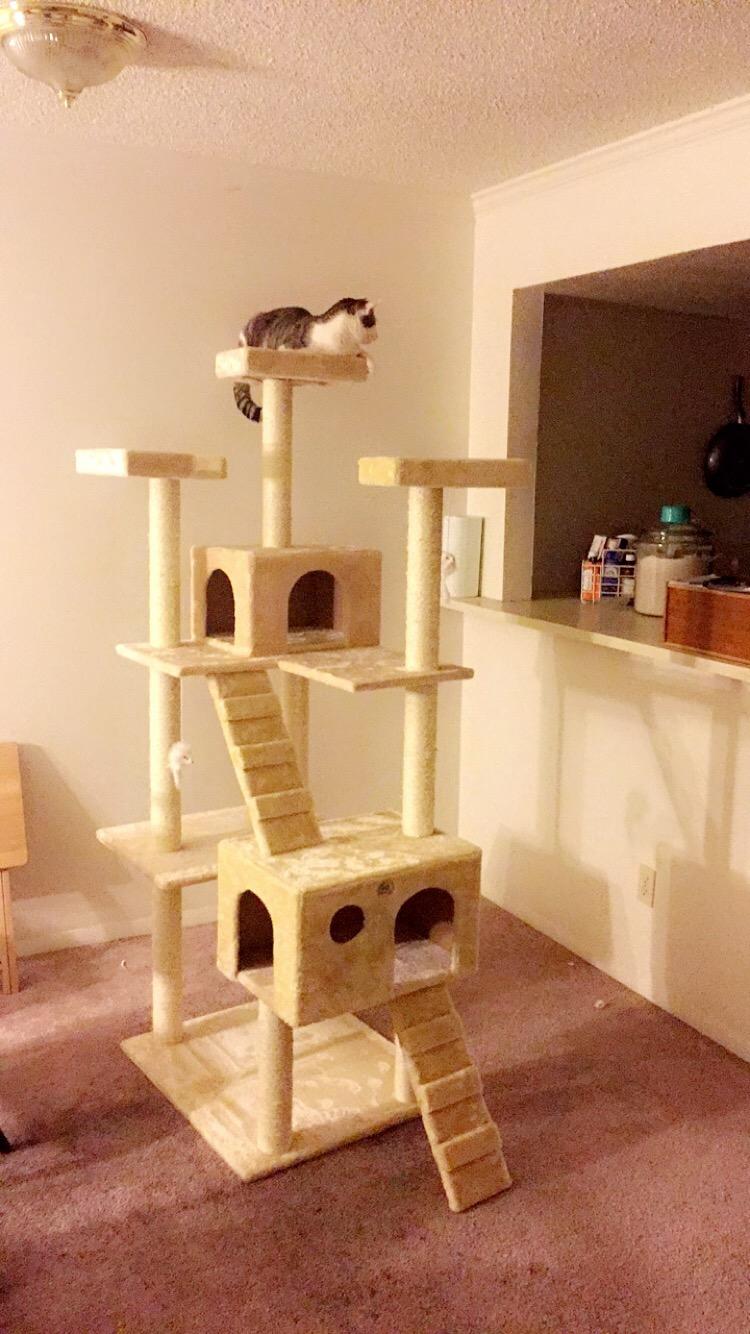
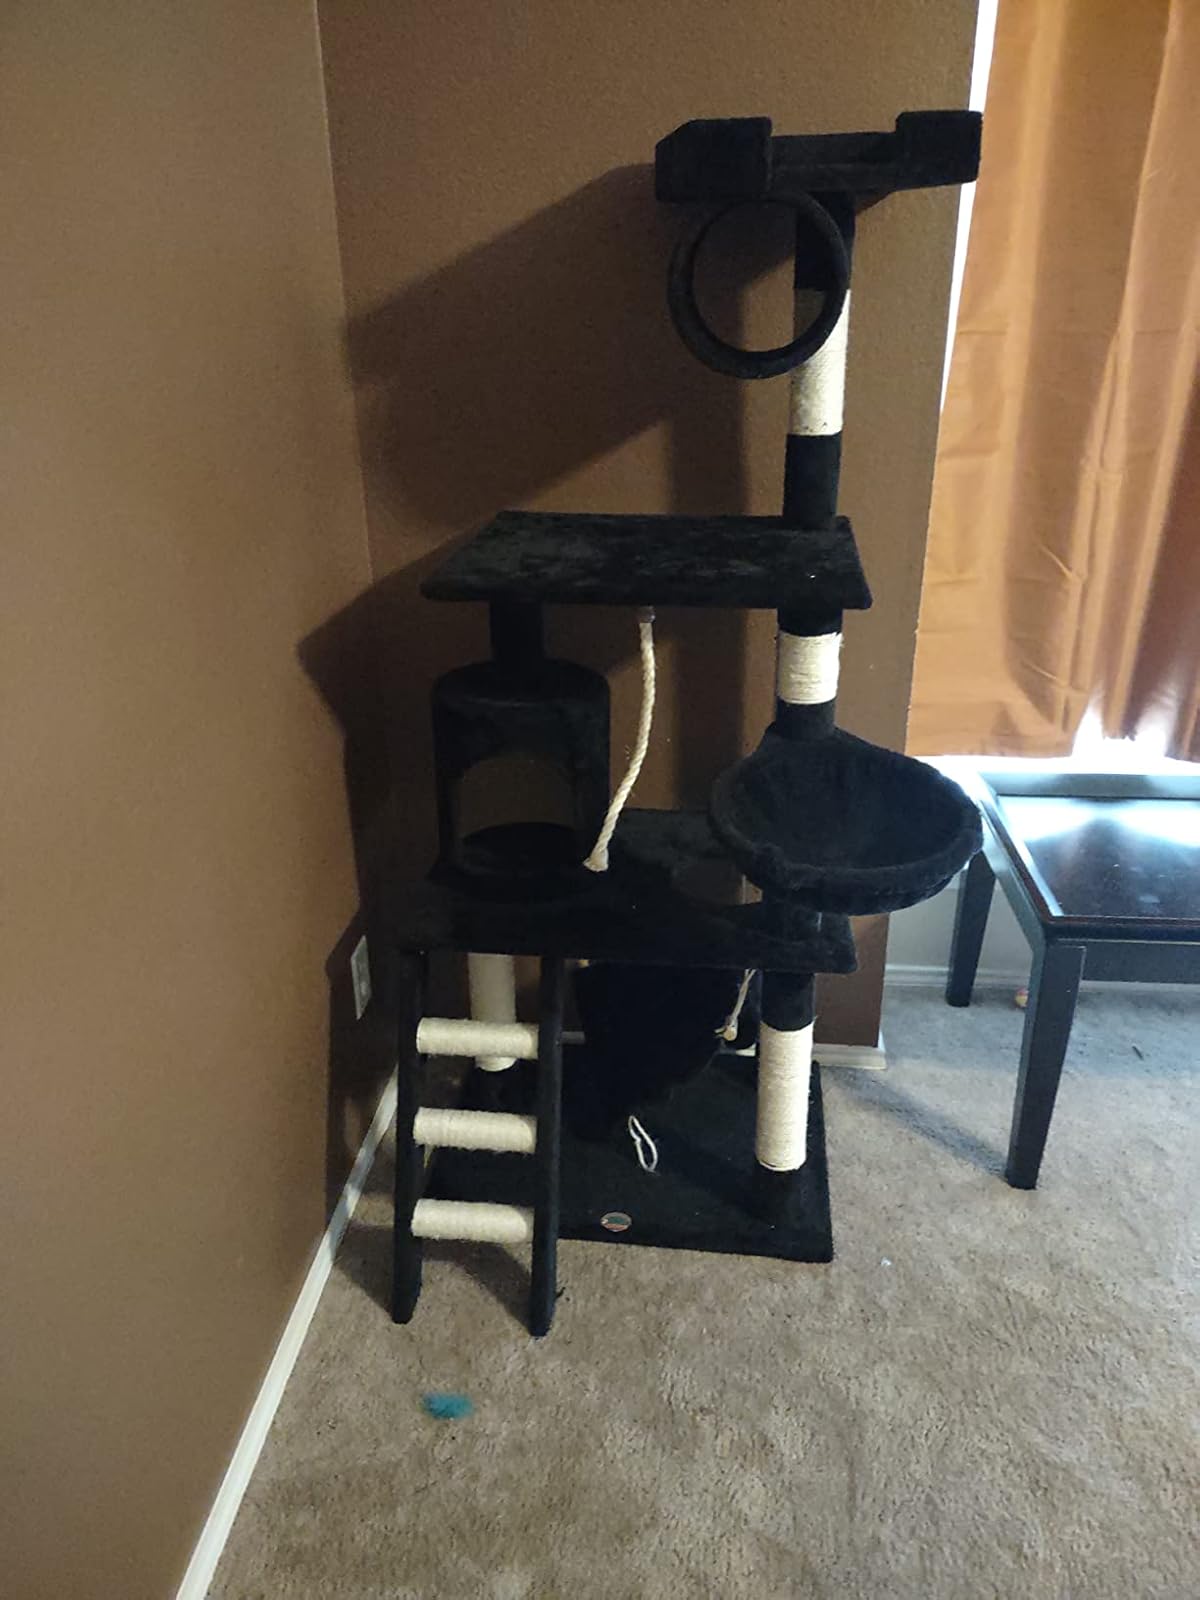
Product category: items_cat tree
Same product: no